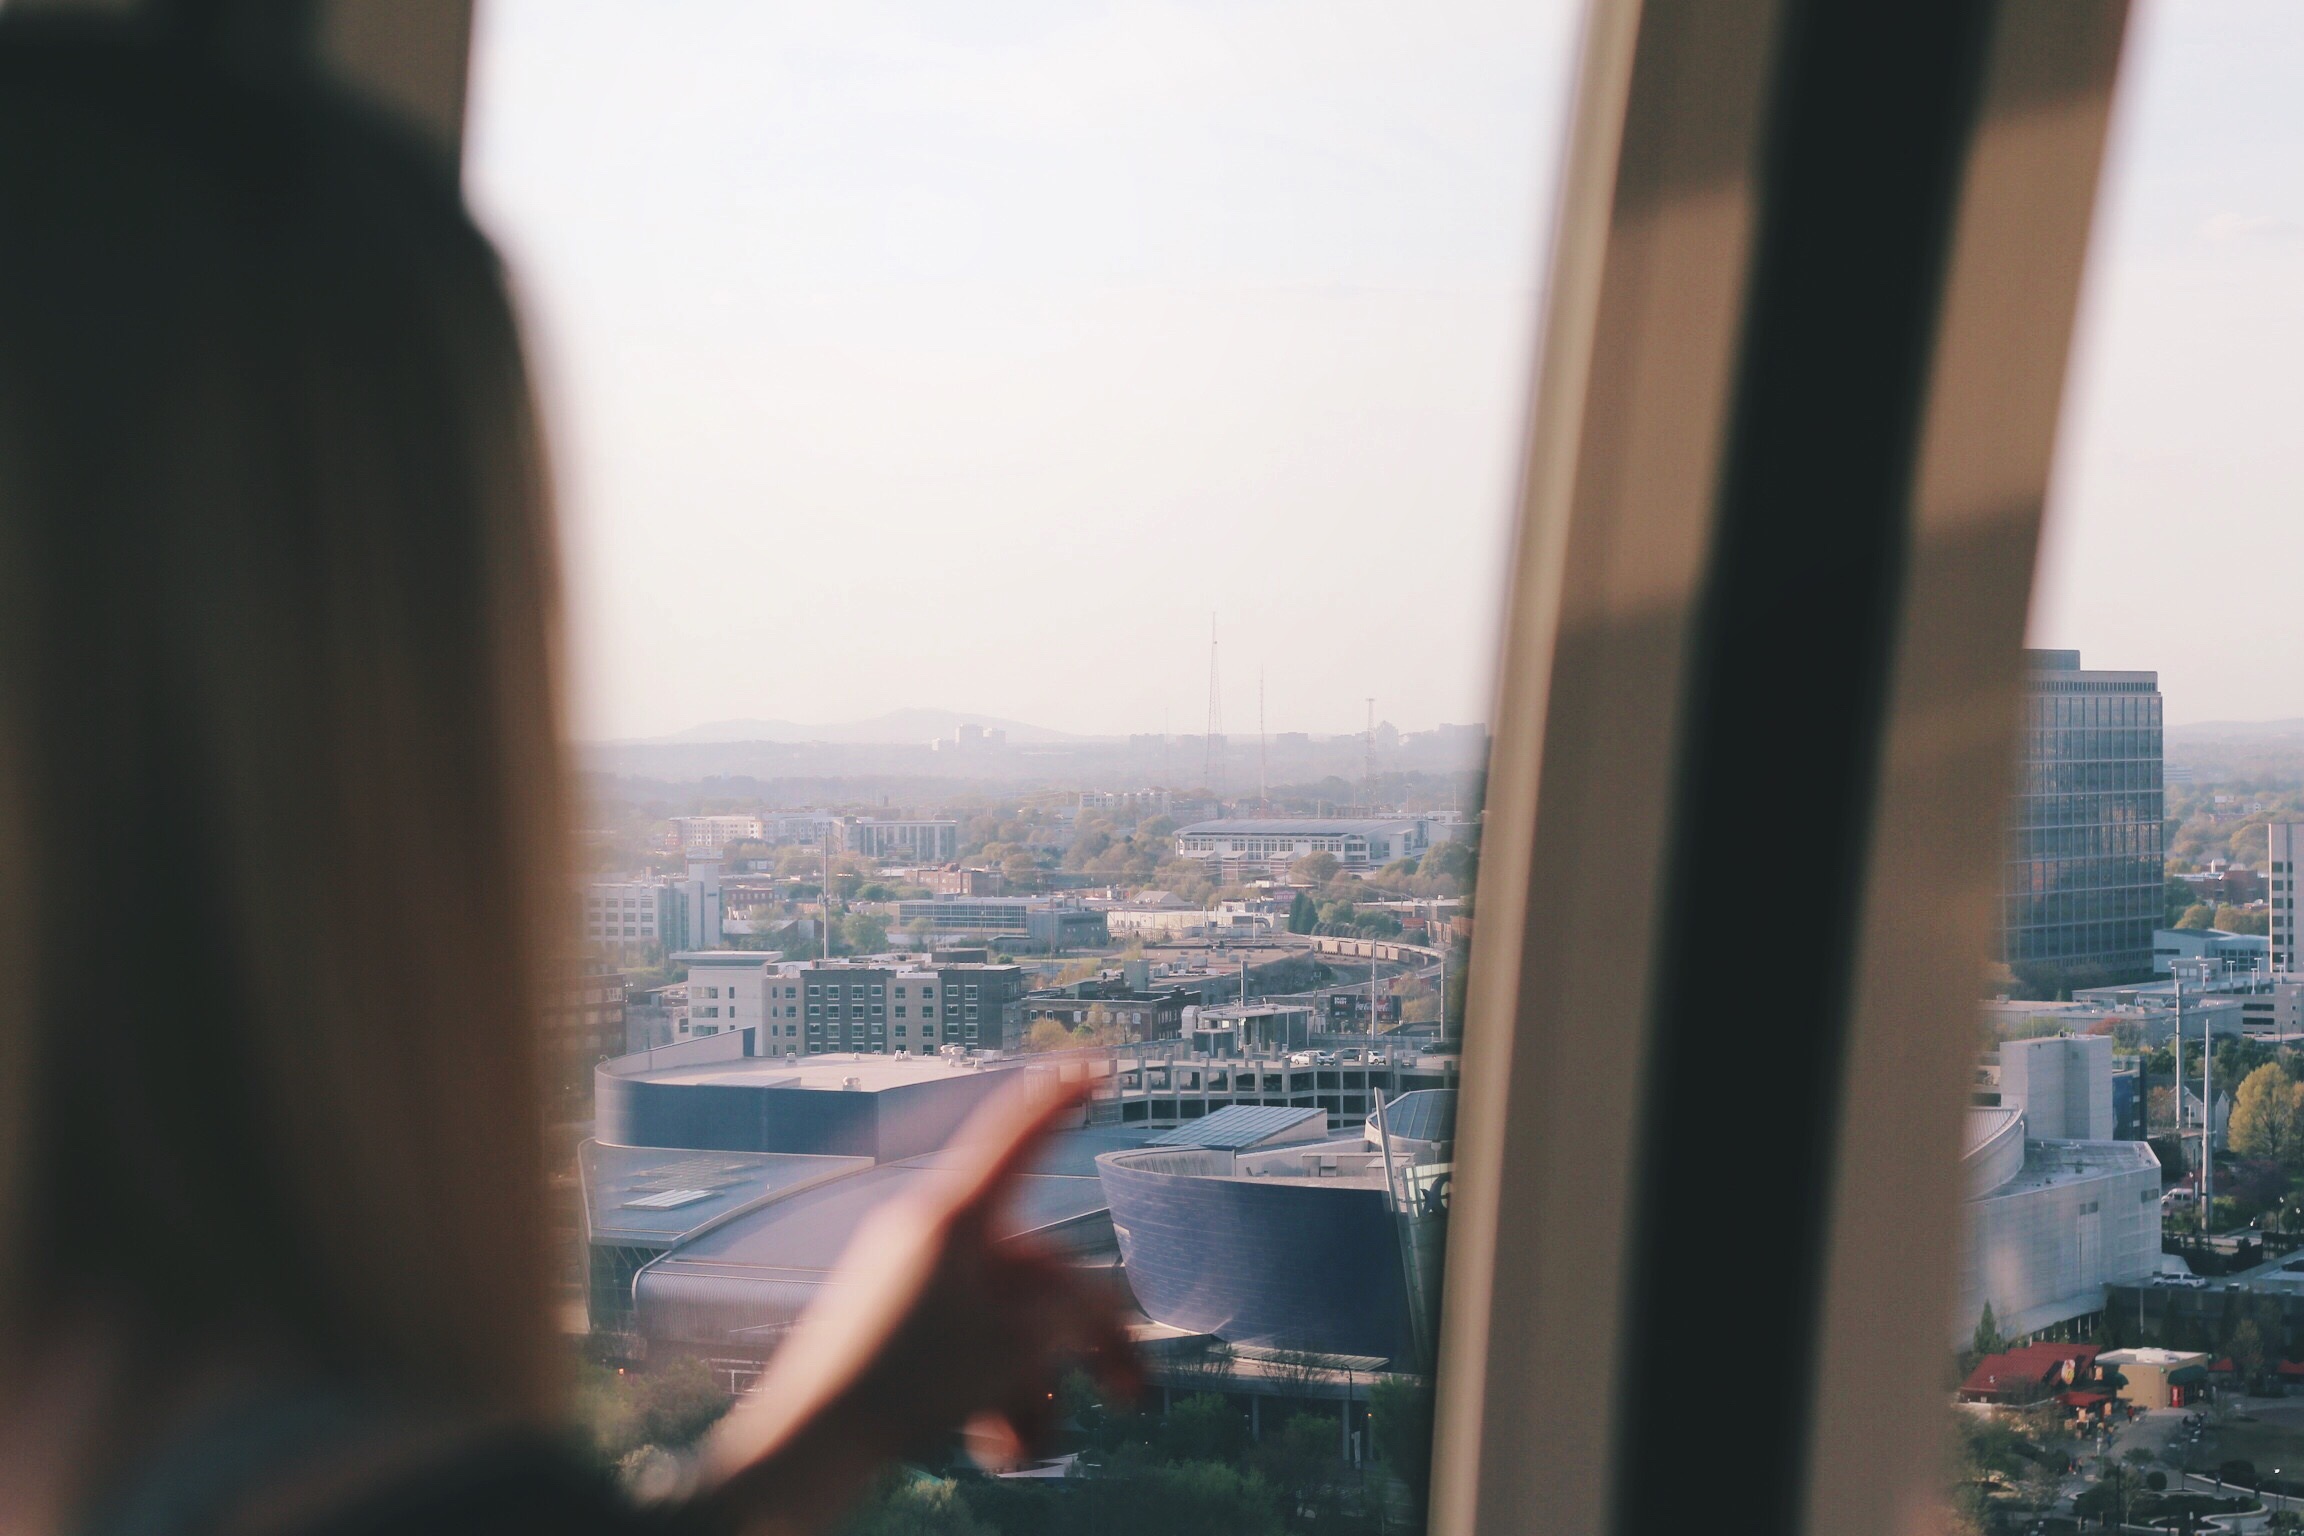
morning, skyscraper, reflection, photograph, image